Juhi Chawla filmography

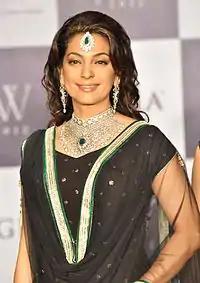
Chawla in 2012

Juhi Chawla is an Indian actress who primarily works in Hindi films, in addition to Kannada, Punjabi, Telugu, Bengali, Tamil and Malayalam films. The winner of Miss India 1984 pageant, she made her acting debut with "Sultanat" in 1986. Her first commercial success was the Kannada film "Premaloka" (1987). She won the Filmfare Award for Lux New Face of the Year and received a nomination for the Filmfare Award for Best Actress, for the critical and commercial success "Qayamat Se Qayamat Tak" (1988), which also established her career. She rose to prominence with films like " Amar Prem" (1989), "Vicky Daada" (1989), "Love Love Love" (1989), "Pratibandh" (1990), "Swarg" (1990), "Benaam Badsha" (1991), "Bol Radha Bol" (1992) and "Raju Ban Gaya Gentleman" (1992), most of which proved to be commercial successes.